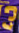
Number: 3